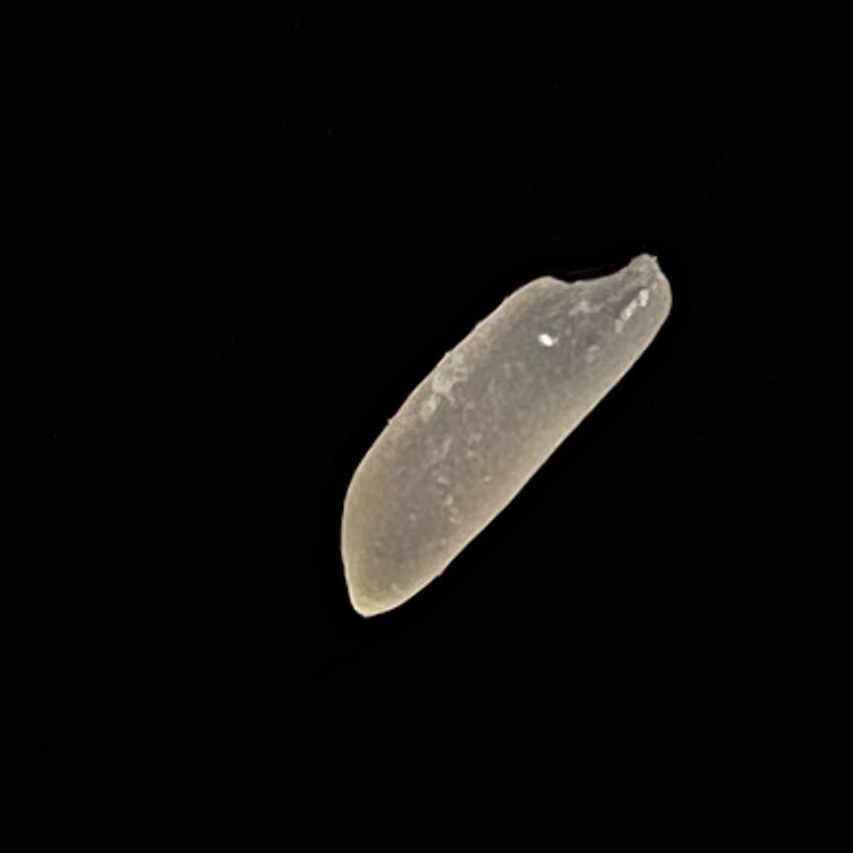
Rice variety: Katarivog